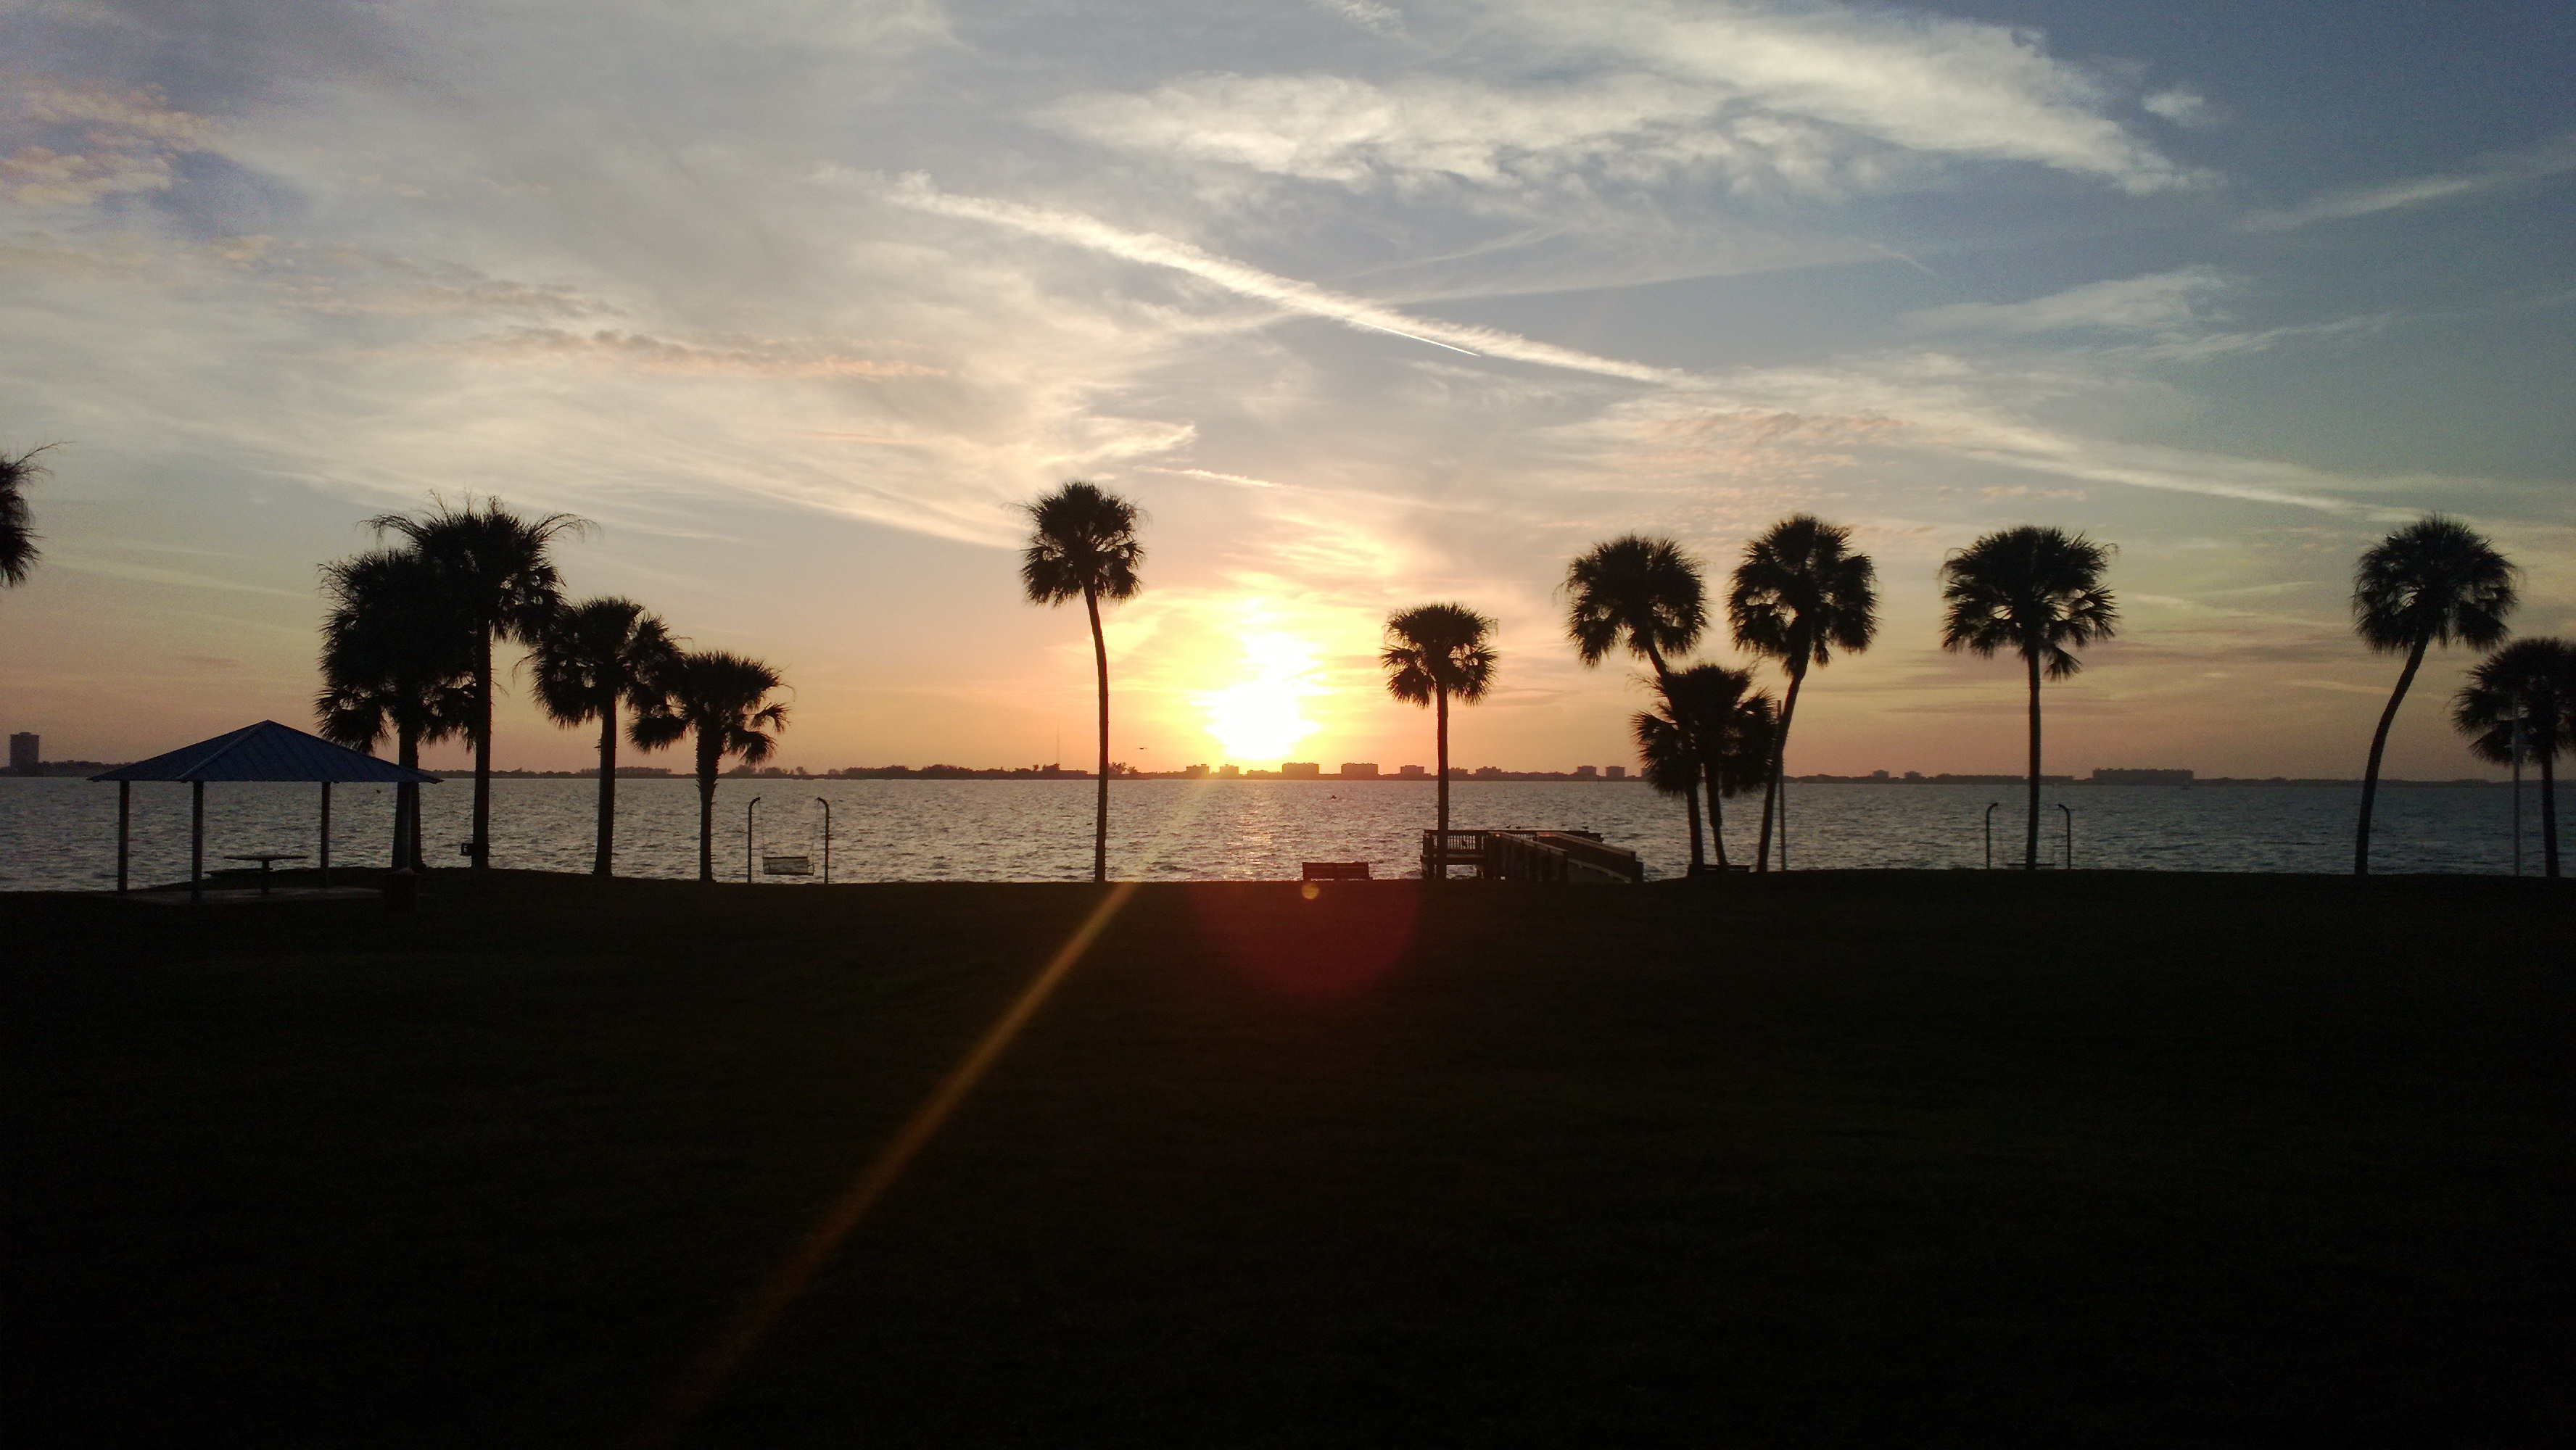
horizon, cloud, sky, sun, sunrise, sunset, sunlight, morning, dawn, dusk, evening